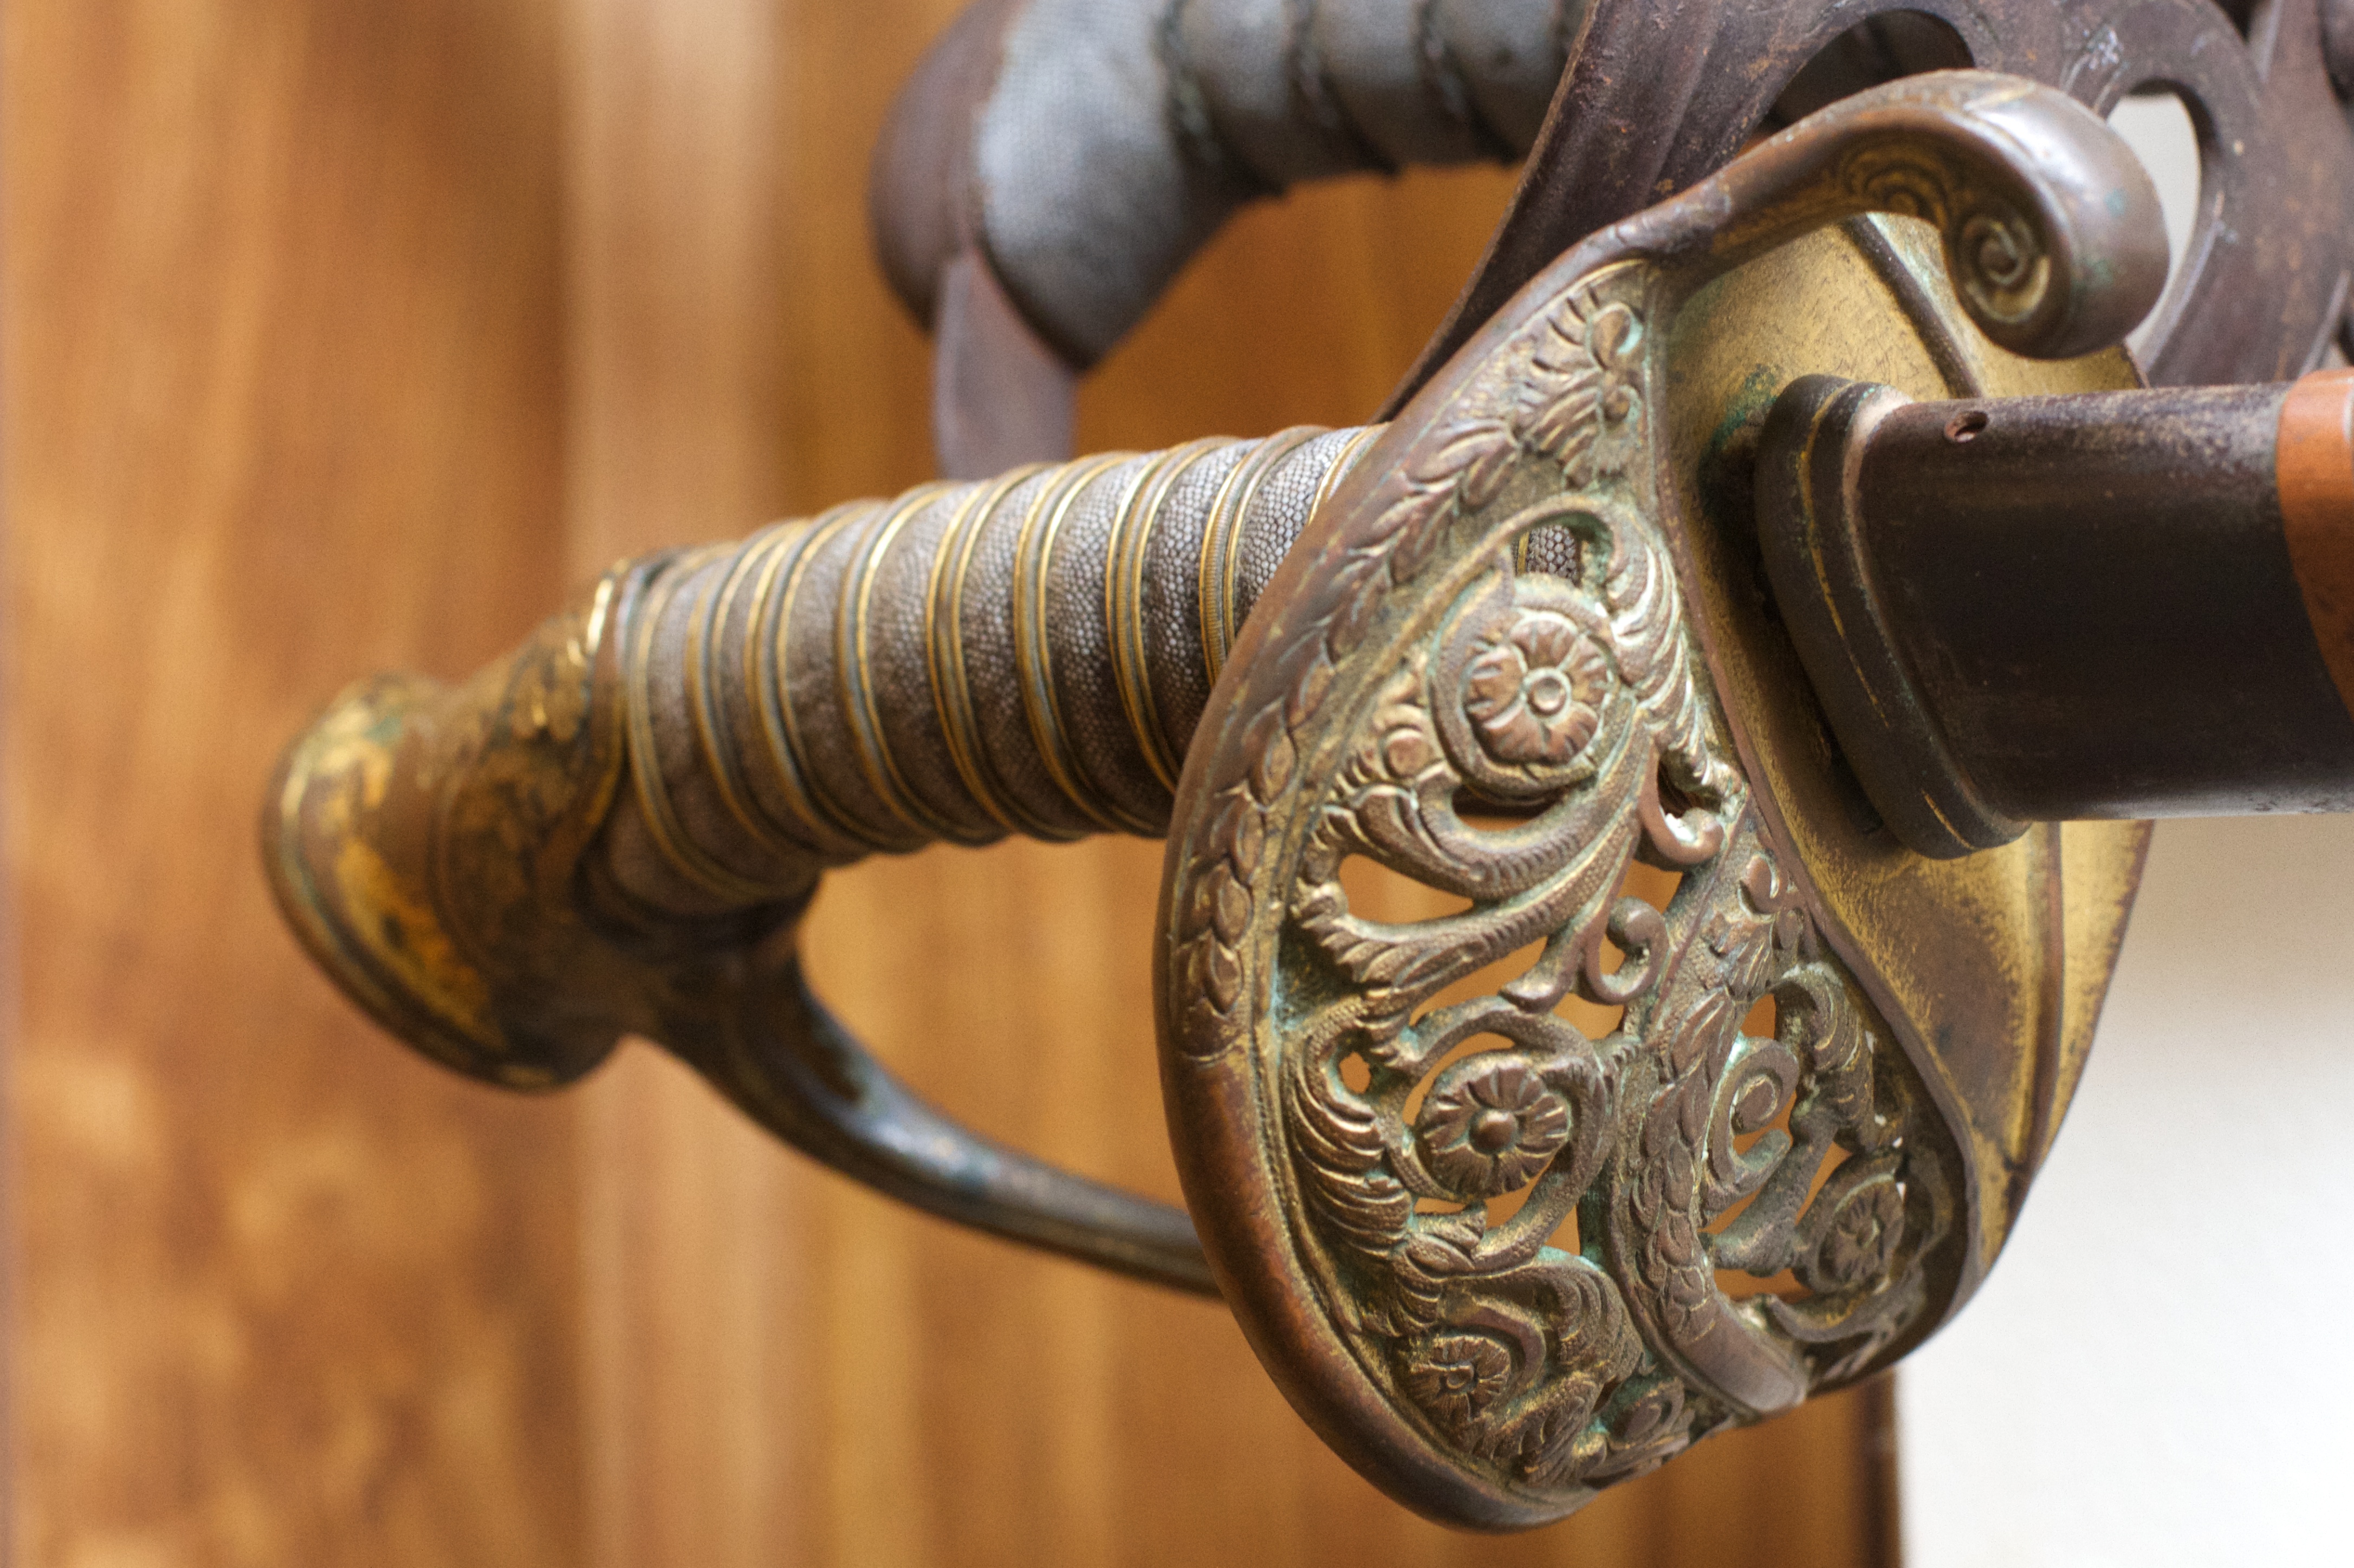
horn, arm, weapon, sword, carving, sabre, dagger, firearm, epee, cold weapon